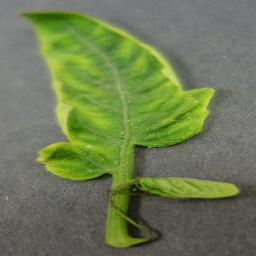
Label: Tomato___Tomato_Yellow_Leaf_Curl_Virus